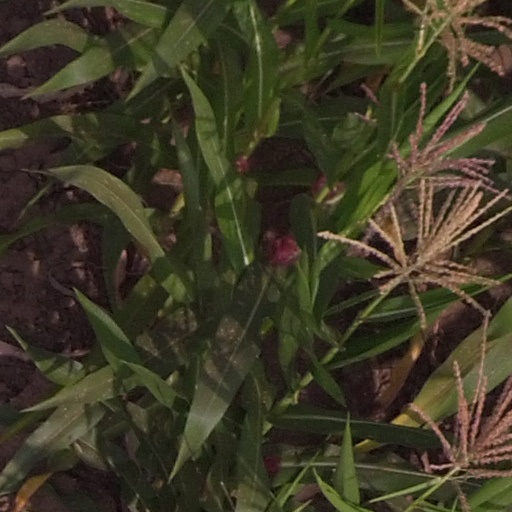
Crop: maize; corn